Opuntia ficus-indica

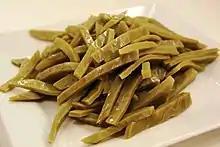
Sliced nopales

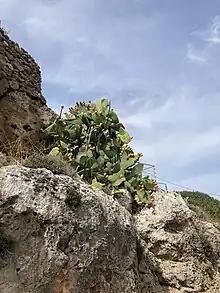
"O. ficus-indica" in Kythera, Greece

"O. ficus-indica" is consumed widely as food. The fruits are commercialized in many parts of the world, eaten raw, and have one of the highest concentrations of vitamin C of any fruit. The young "leaves" (actually cladodes, which technically are stems) are cooked and eaten as a vegetable known as "nopalitos". They are sliced into strips, skinned or unskinned, and fried with eggs and jalapeños, served as a breakfast treat. They have a texture and flavor like green beans. The fruits or leaves can be boiled, used raw, or blended with fruit juice, cooked on a frying pan, used as a side dish with chicken, or added to tacos. Jams and jellies are produced from the fruit, which resemble strawberries and figs in color and flavor. Mexicans use "Opuntia" fruit to make an alcoholic drink called "colonche".